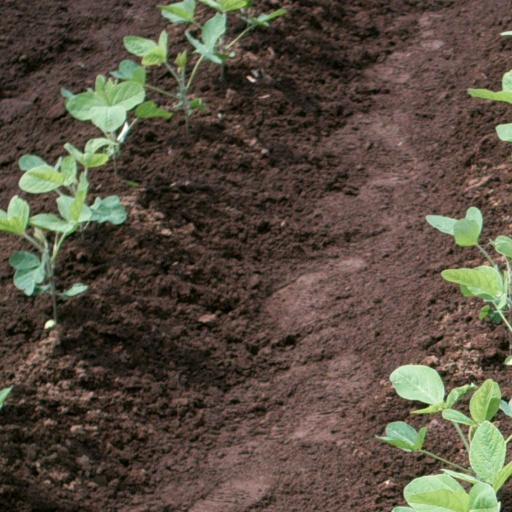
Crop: soybean